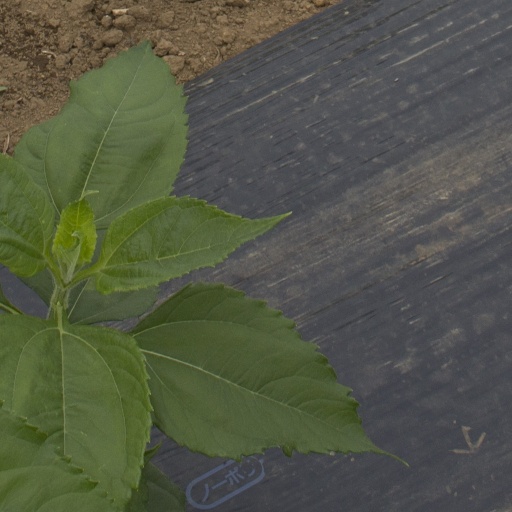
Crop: Jerusalem artichoke